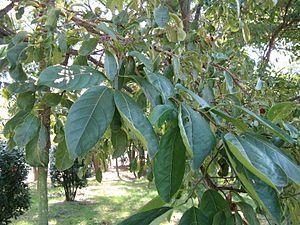
Ehretia acuminata est un arbre caduc d’Asie de l’Est, tropicale et sub-tropicale - Chine, Japon Bhoutan, Népal, Laos, Vietnam - et d’Australasie - Nouvelle-Guinée, Australie -.